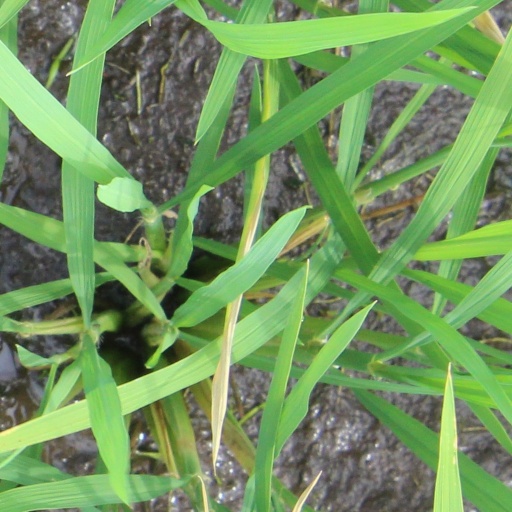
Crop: rice